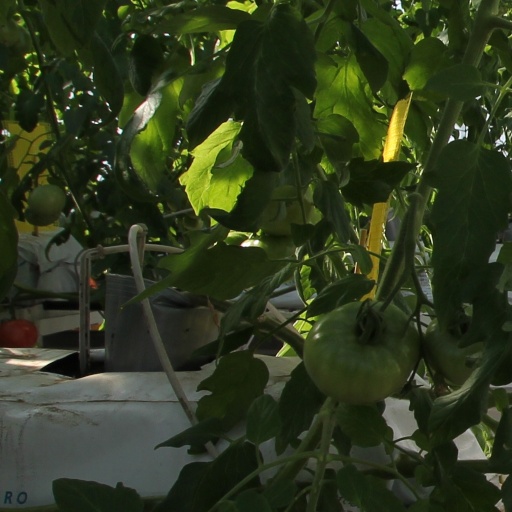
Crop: tomato